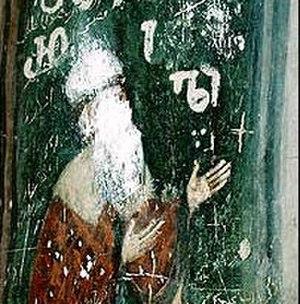
Le monastère de la Croix est un monastère localisé près du quartier de Nayoth à Jérusalem, dans la vallée de la Croix.